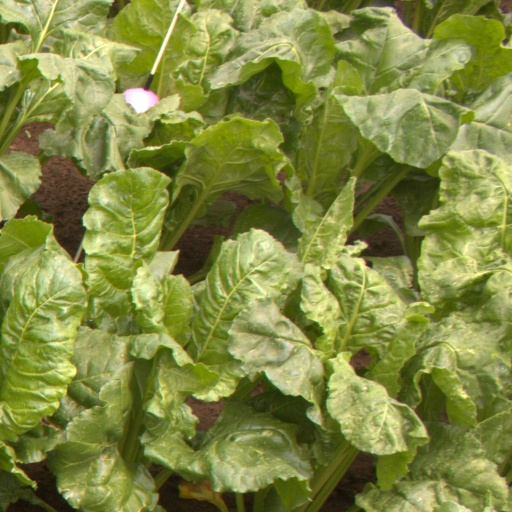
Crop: sugar beet